Søm Church

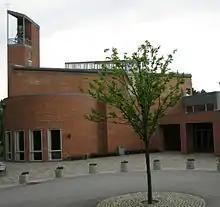
View of the church

Søm Church is a parish church of the Church of Norway in Kristiansand Municipality in Agder county, Norway. It is located in the district of Søm in the borough of Oddernes in the city of Kristiansand. It is one of the churches for the Randesund parish which is part of the Kristiansand domprosti (arch-deanery) in the Diocese of Agder og Telemark. The red brick church was built in a fan-shaped design in 2004 using plans drawn up by the architects Arild Lauvland and Arne Åmland. The church seats about 450 people, but it can be expanded to seat up to about 650 people.